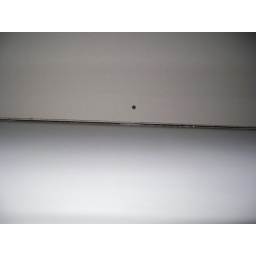
gap between ceiling and wall in bedroom